Alexandre Liautard

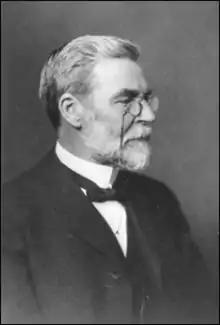
James Law

The clinical activities of the Hospital Department of the American Veterinary College were published annually; in 1887 he summarized the 12 previous years as follows :